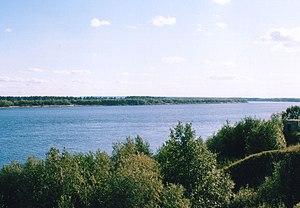
La rivière Vytchegda est un cours d'eau du nord de la Russie européenne et un affluent de la Dvina septentrionale.